Sophia Hawthorne

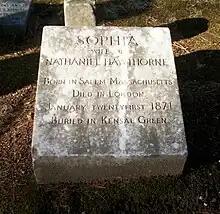
Grave of Sophia Hawthorne in Sleepy Hollow Cemetery

After her husband's death, Sophia threatened to sue publisher James T. Fields for not paying enough in royalties from book sales. Fields blamed his recently deceased business partner William Ticknor for promising "to pay the highest rate of copyright it ever paid" but that no written contract existed. The two agreed to a compromise as, Sophia said, she preferred "peace to pence".